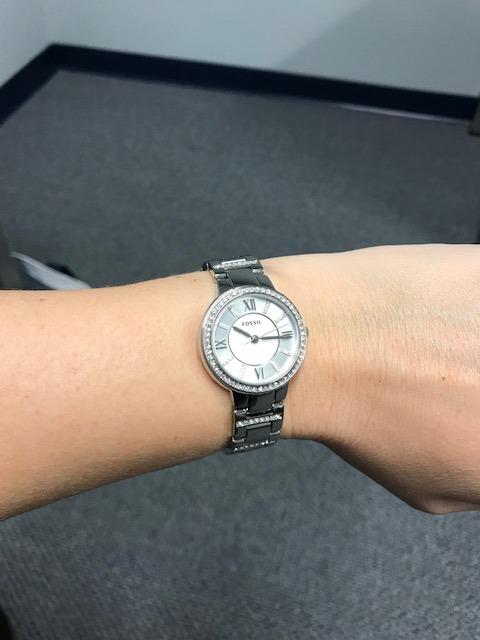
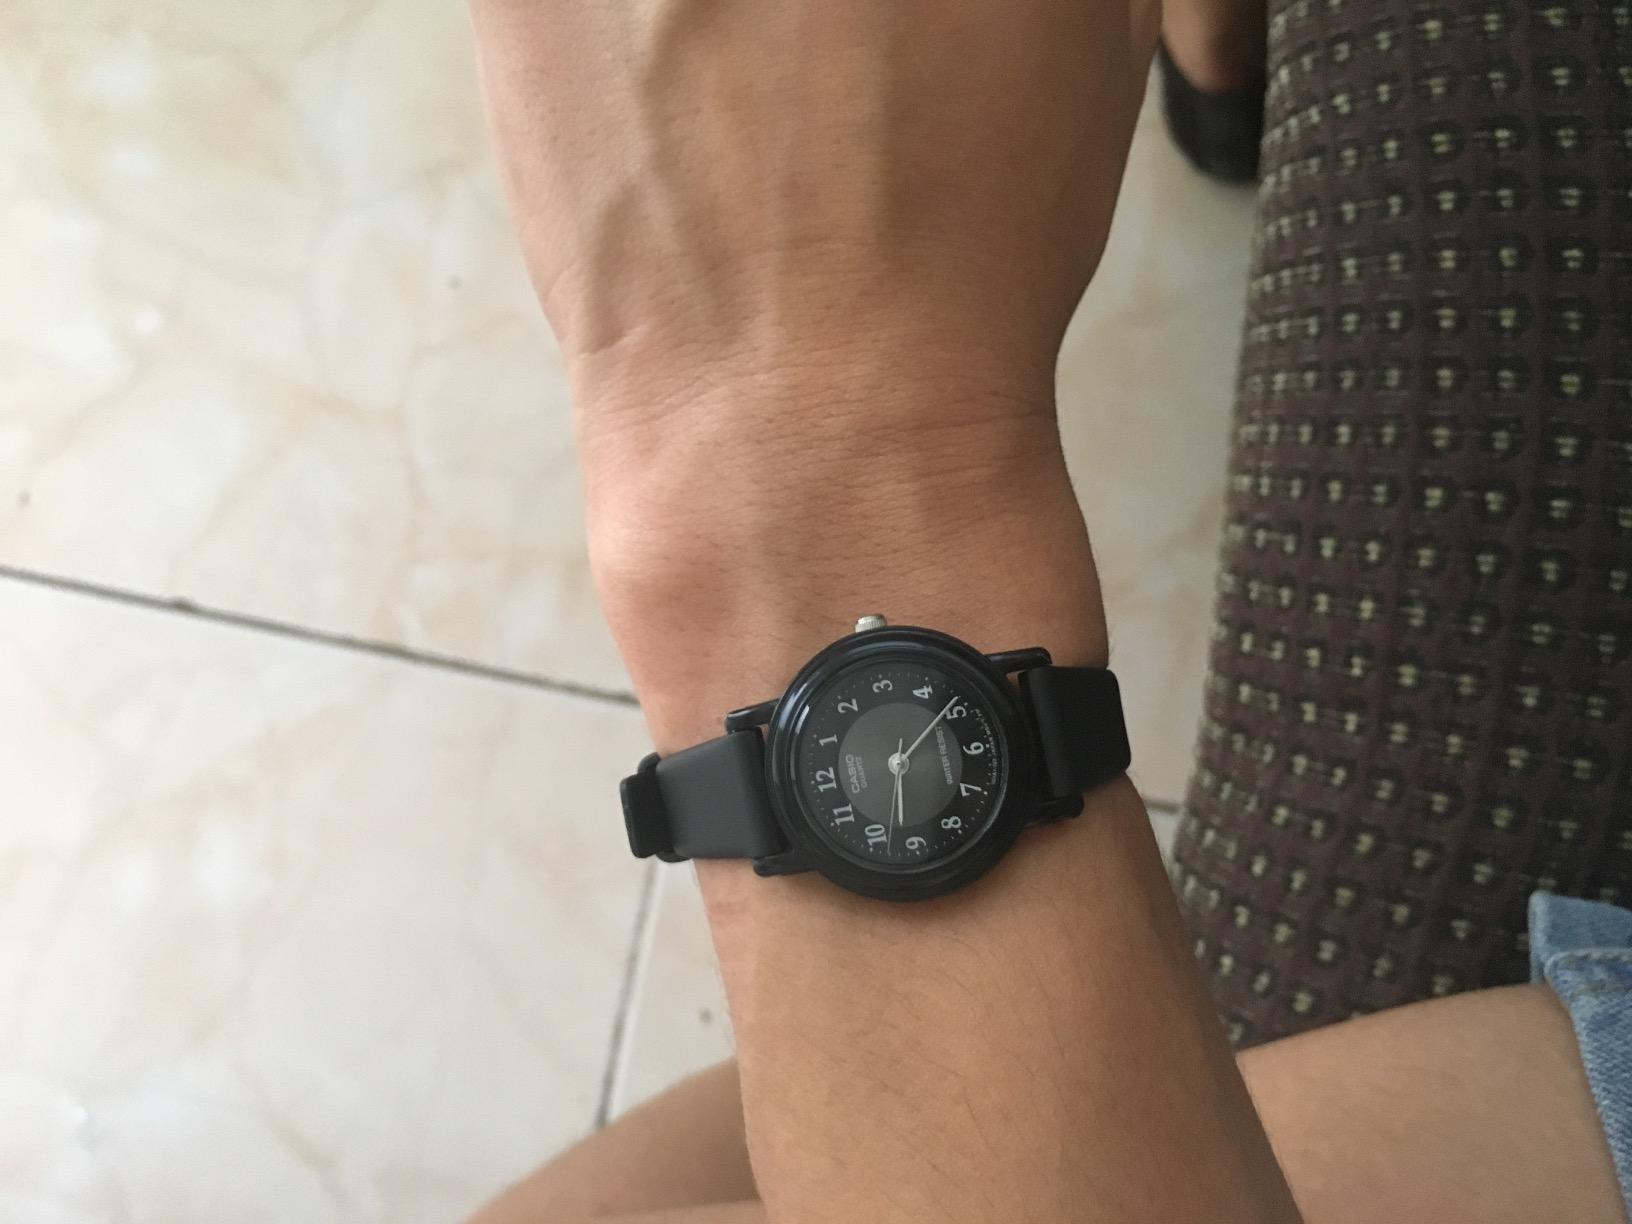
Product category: accessories_watch
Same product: no